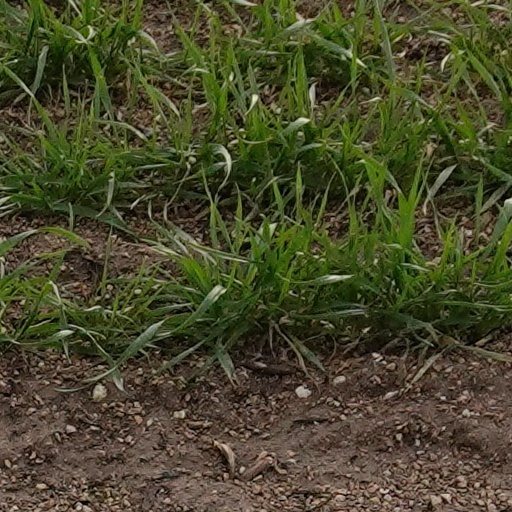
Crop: wheat